932

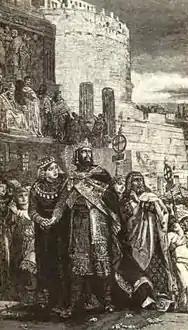
The wedding of Marozia (left) with King Hugh of Provence.

Year 932 (CMXXXII) was a leap year starting on Sunday of the Julian calendar.